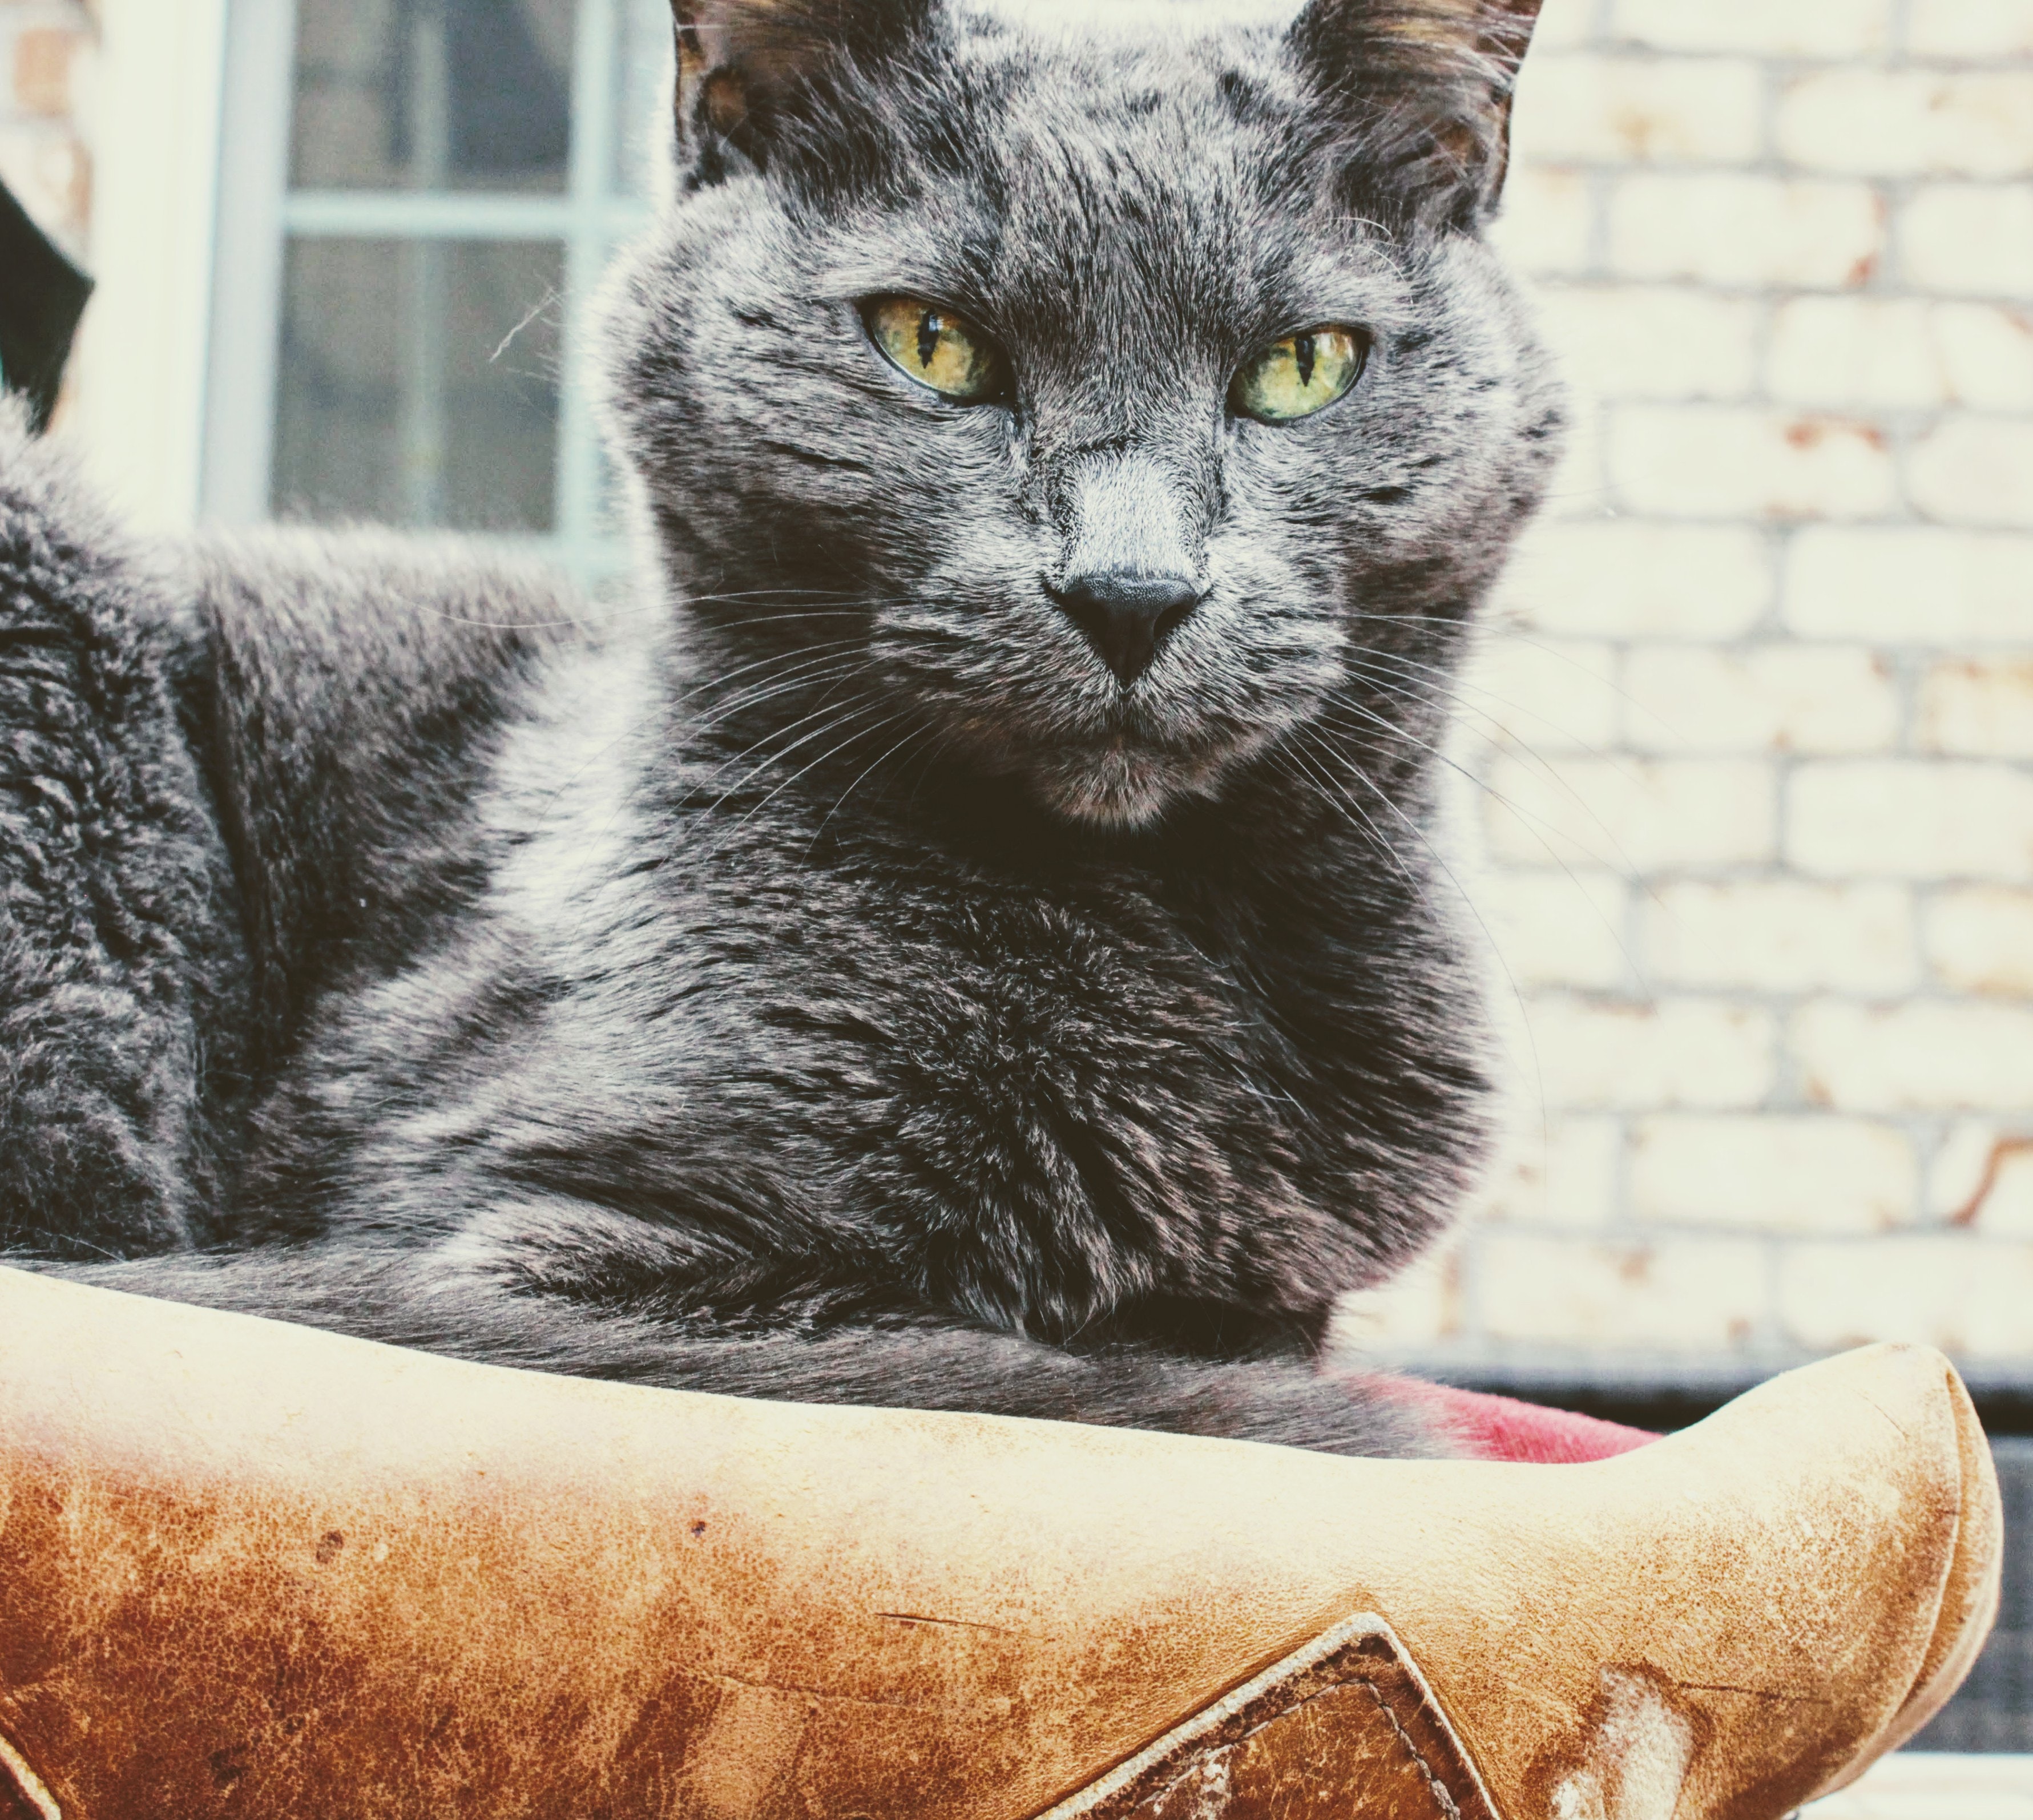
cat, mammal, vertebrate, small to medium sized cats, whiskers, felidae, carnivore, russian blue, domestic short haired cat, chartreux, korat, british shorthair, eye, snout, asian, nebelung, european shorthair